American Hero (film)

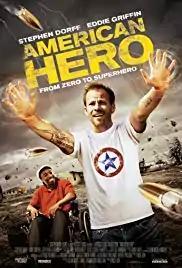

American Hero is a 2015 superhero film written and directed by Nick Love. A British-American co-production, it stars Stephen Dorff as a hard-partying alcoholic with telekinetic powers who, after a life-changing event, resolves to follow a more heroic lifestyle. Screen Media Films released it in the US on December 11, 2015.